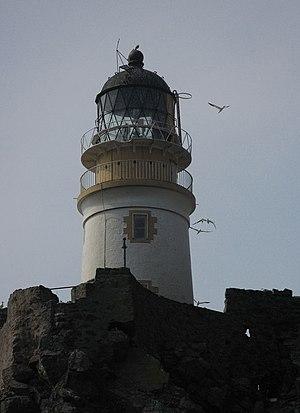
Le phare de Bass Rock, Firth of Forth, Écosse